Jack E. Anderson

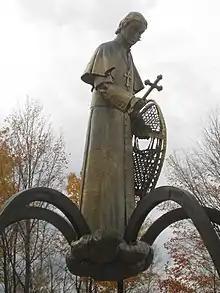
Jack E. Anderson's "Snowshoe Priest" (1969) sculpture of Bishop Frederic Baraga

Jack E. Anderson (September 10, 1929December 5, 1993) was a metal sculptor of large commemorative statues that are roadside attractions in the Midwestern United States. His work includes the tall figure that is part of the Iron Man statue at the entrance to the Ironworld Discovery Center, 1.3 kilometers outside Chisholm, Minnesota, and a statue dedicated to Bishop Baraga in L'Anse, Michigan. Anderson died December 5, 1993, while living in Chassell, Michigan.